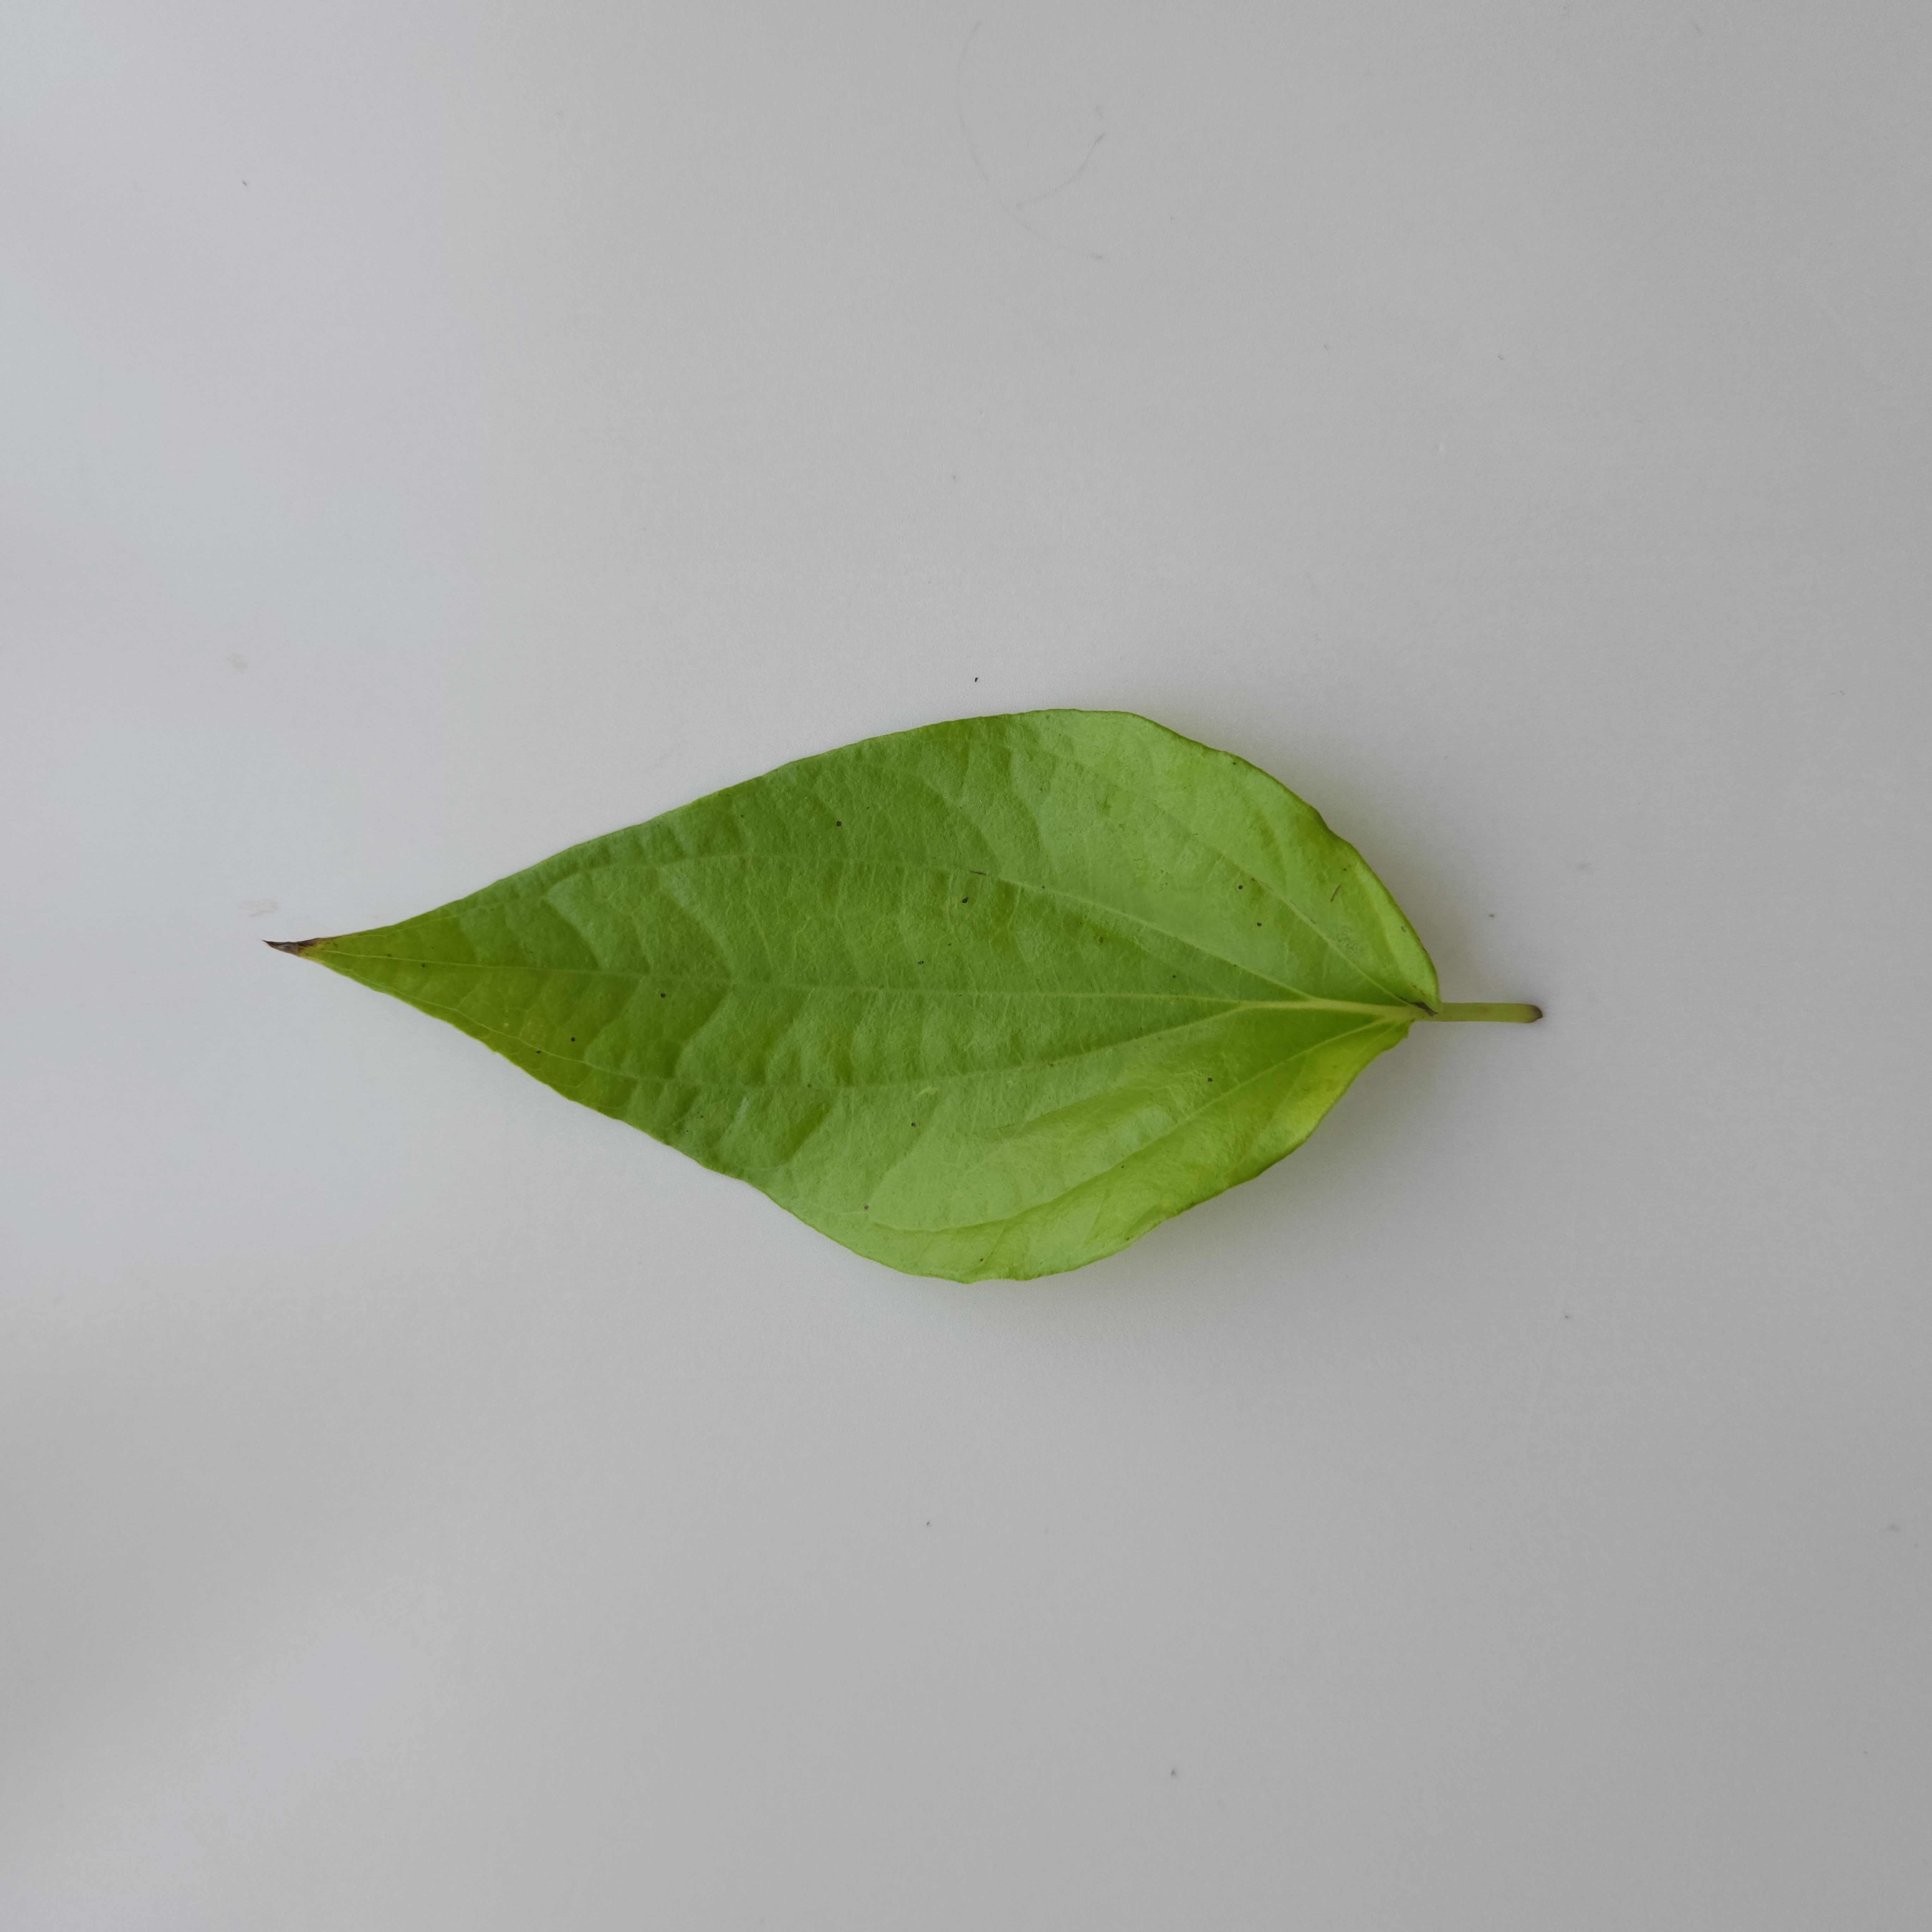
Label: Healthy